Experimental aircraft

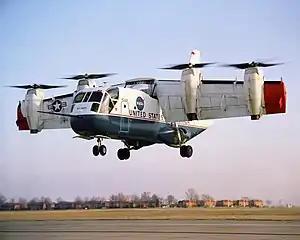
A LTV XC-142 experimental V/STOL aircraft.

An experimental aircraft is an aircraft intended for testing new aerospace technologies and design concepts.